Doris Stockhausen

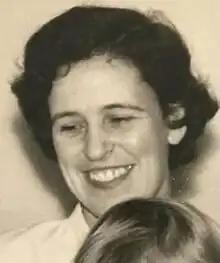
Stockhausen, before 1965

Doris Gertrud Johanna Stockhausen (1924 – 20 June 2023) was the early muse and first wife of Karlheinz Stockhausen, who dedicated several compositions to her, beginning in 1950 with "Chöre für Doris" before they were married. After they separated she taught piano.